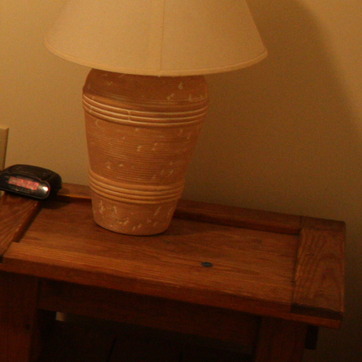
Material: ceramic